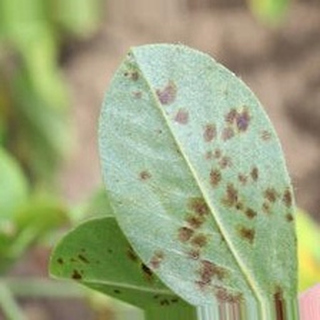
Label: groundnut_rust